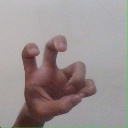
अक्षर: छ